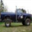
Label: pickup_truck